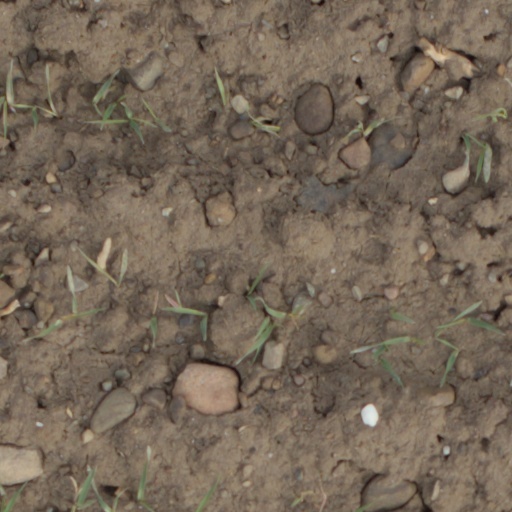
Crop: wheat